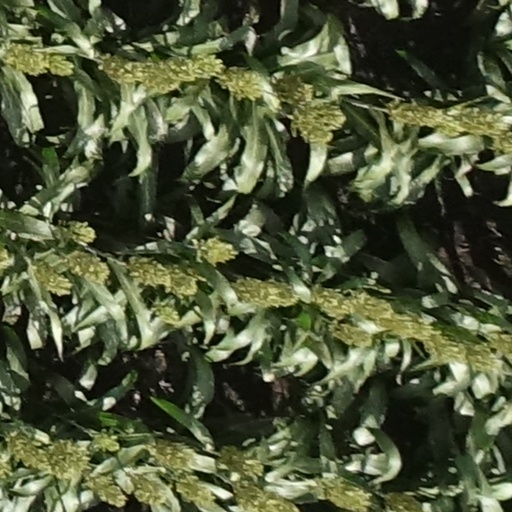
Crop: sorghum